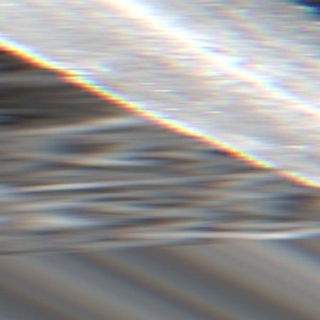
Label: sugarcane_bacterial_blight